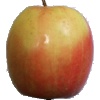
Label: Apple Pink Lady 1